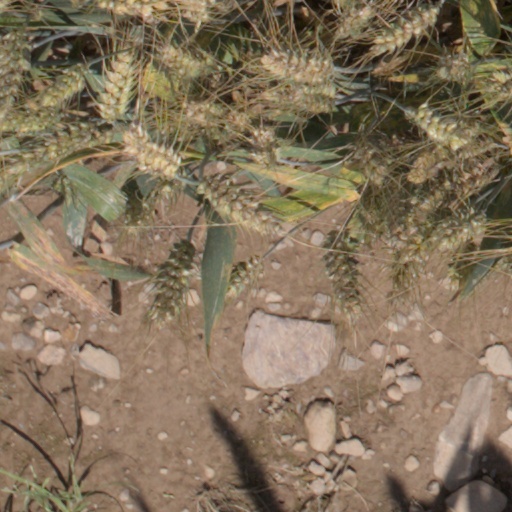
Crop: wheat